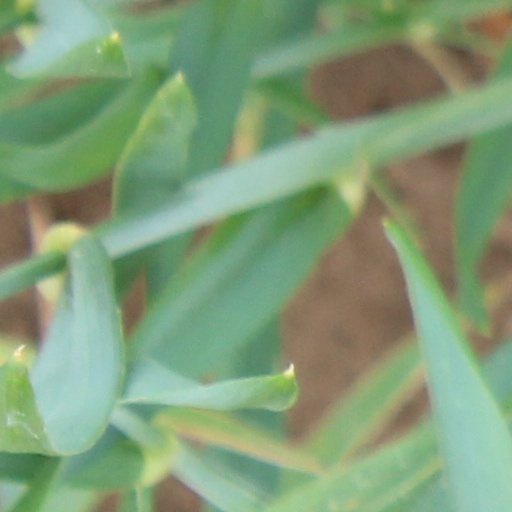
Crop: wheat